Jason Gram

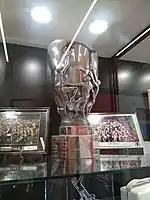
2008 NAB Cup at RSEA Park, Moorabbin

As a junior with Gippsland Power in the TAC Cup, Gram quit football for basketball with a view to making the elite level in that sport. It took one phone call from the Power coach of the day, dual Essendon premiership player Darren Bewick, to reverse his decision.